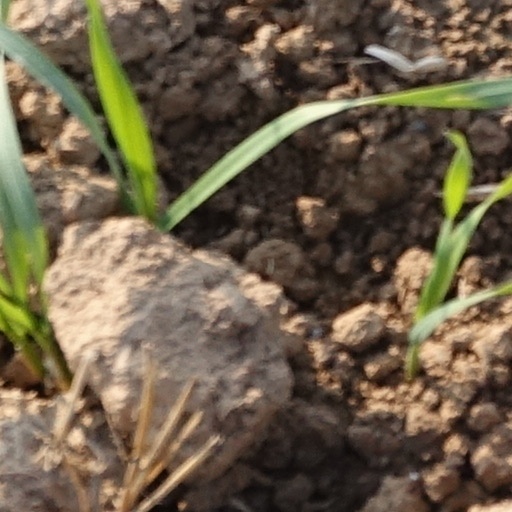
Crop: wheat